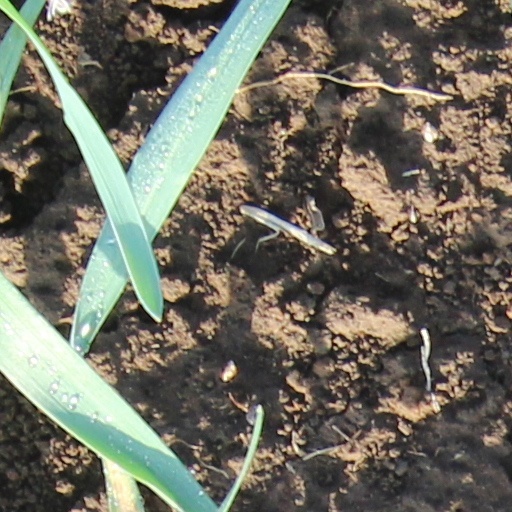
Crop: wheat